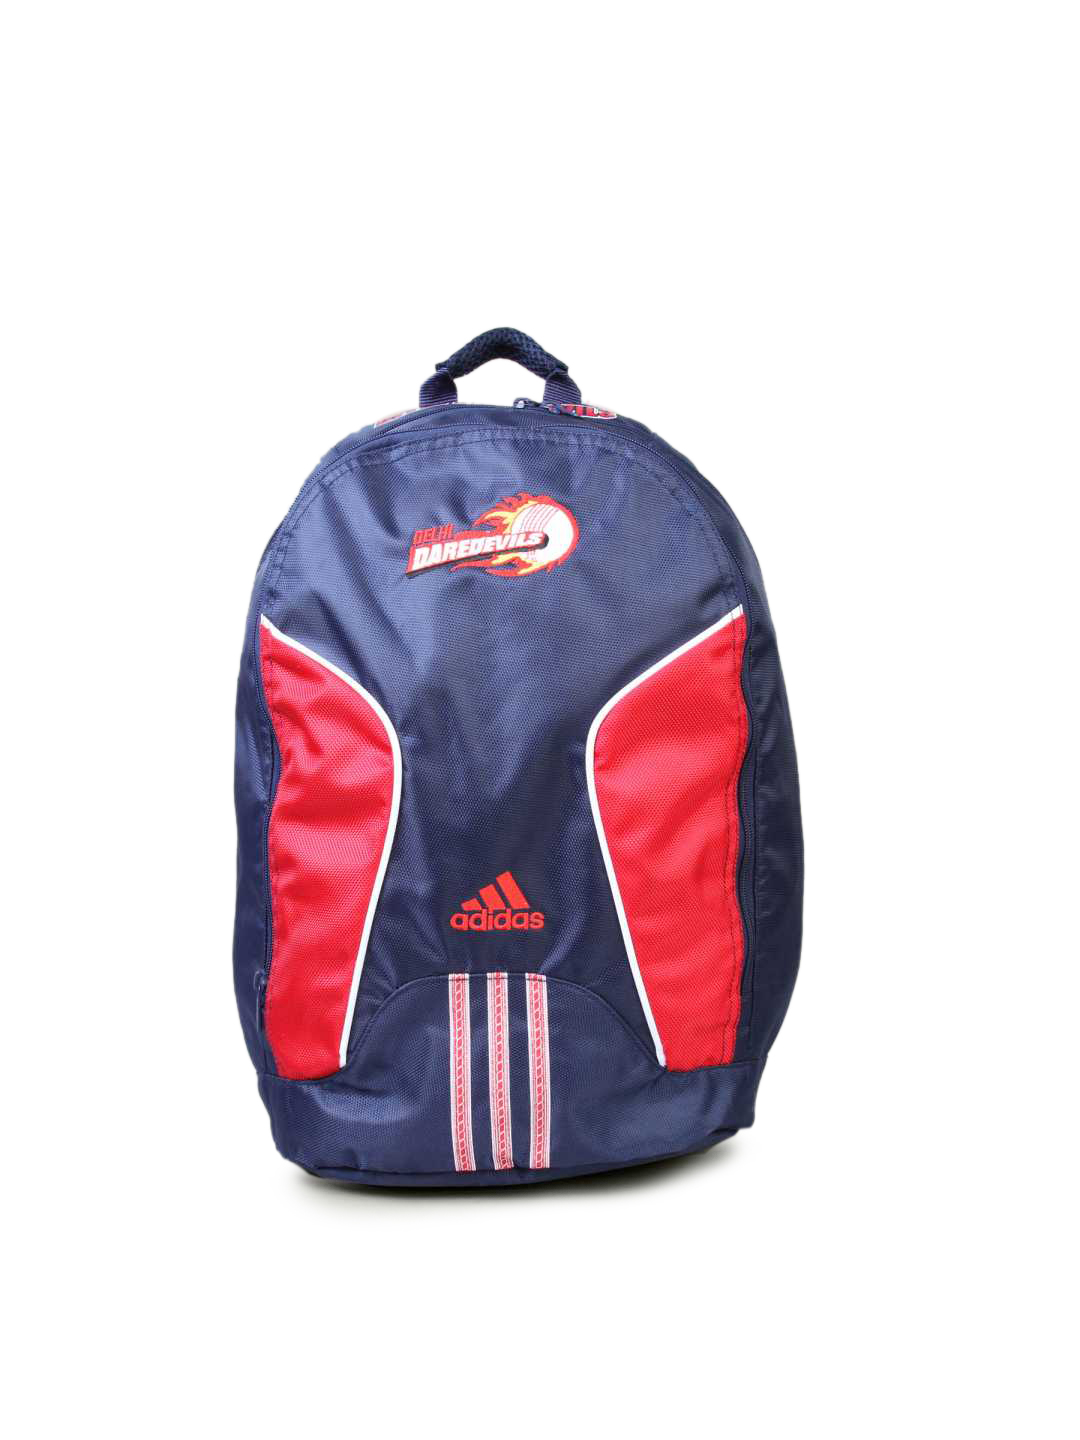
ADIDAS Unisex Delhi Daredevils Blue Backpack
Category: Accessories / Bags / Backpacks
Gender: Unisex
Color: Blue
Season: Spring 2011
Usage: Sports